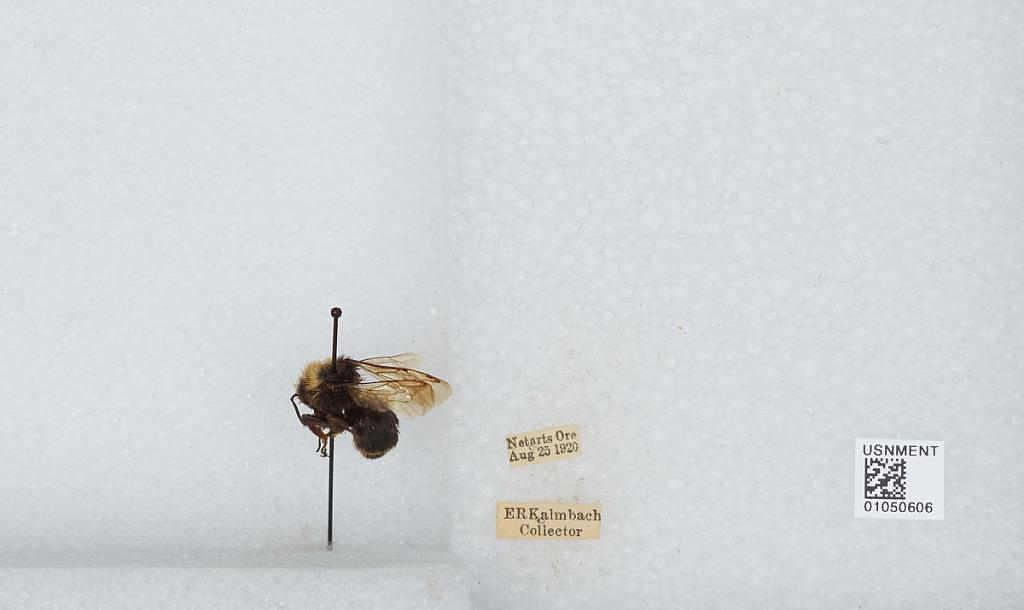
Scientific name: Bombus sp.
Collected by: E. Kalmbach
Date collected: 1920-8-25
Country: United States
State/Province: Oregon
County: Tillamook
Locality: Netarts
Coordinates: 45.4347, -123.946